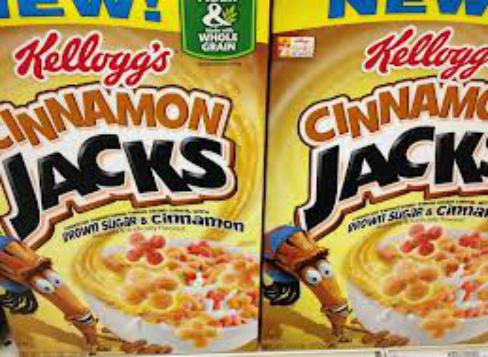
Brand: Cinnamon Jacks
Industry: Food